Roman emperor

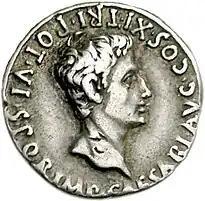
Denarius of Augustus (18 BC).

In his will, Caesar appointed his grandnephew Octavian as his heir and adopted son. He inherited his property and lineage, the loyalty of most of his allies, and – again through a formal process of senatorial consent – an increasing number of the titles and offices that had accrued to Caesar. In August 43 BC, following the death of both consuls of the year, Octavian marched to Rome and forced the Senate to elect him consul. He then formed the Second Triumvirate alongside Mark Antony and Lepidus, dividing the Roman world among them. Lepidus was sidelined in 36 BC, and relations between Octavian and Antony soon deteriorated. In September 31 BC, Octavian's victory at Actium put an end to any effective opposition and confirmed his supremacy over Rome.